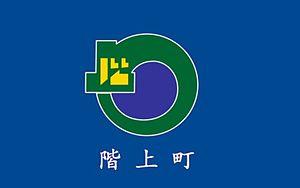
Hashikami est un bourg situé dans le district de Sannohe, au Japon.